Metters Limited

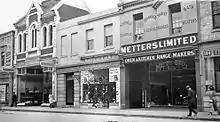
Metters office and showroom Rundle Street, Adelaide, c. 1923

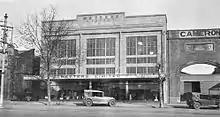
Metters headquarters and showroom, North Terrace, Adelaide, erected 1927

Henry Langdon Spring (c. 1863 – 21 April 1937) was born in London and emigrated to Perth, Western Australia around 1890. In 1894 Fred Metters began his expansion into Western Australia from premises leased by Spring. Metters admitted Spring as a junior partner in what became Metters & Co.